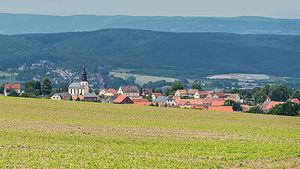
Gertewitz est une municipalité allemande du land de Thuringe, dans l'arrondissement de Saale-Orla, au centre de l'Allemagne. En 2015, sa population est de 145 habitants.